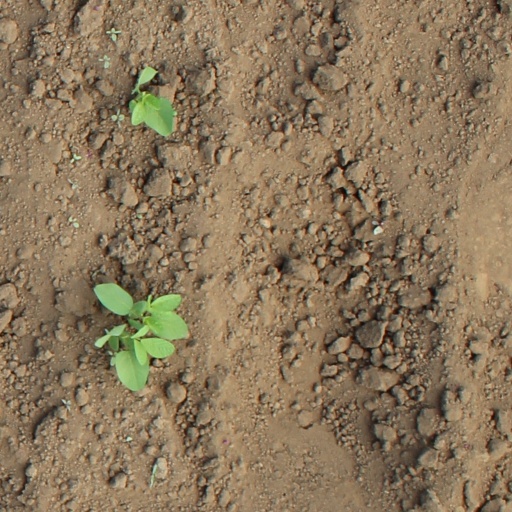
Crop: soybean